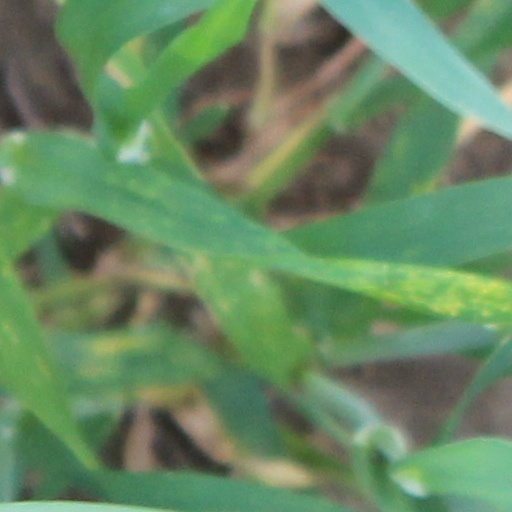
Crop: wheat